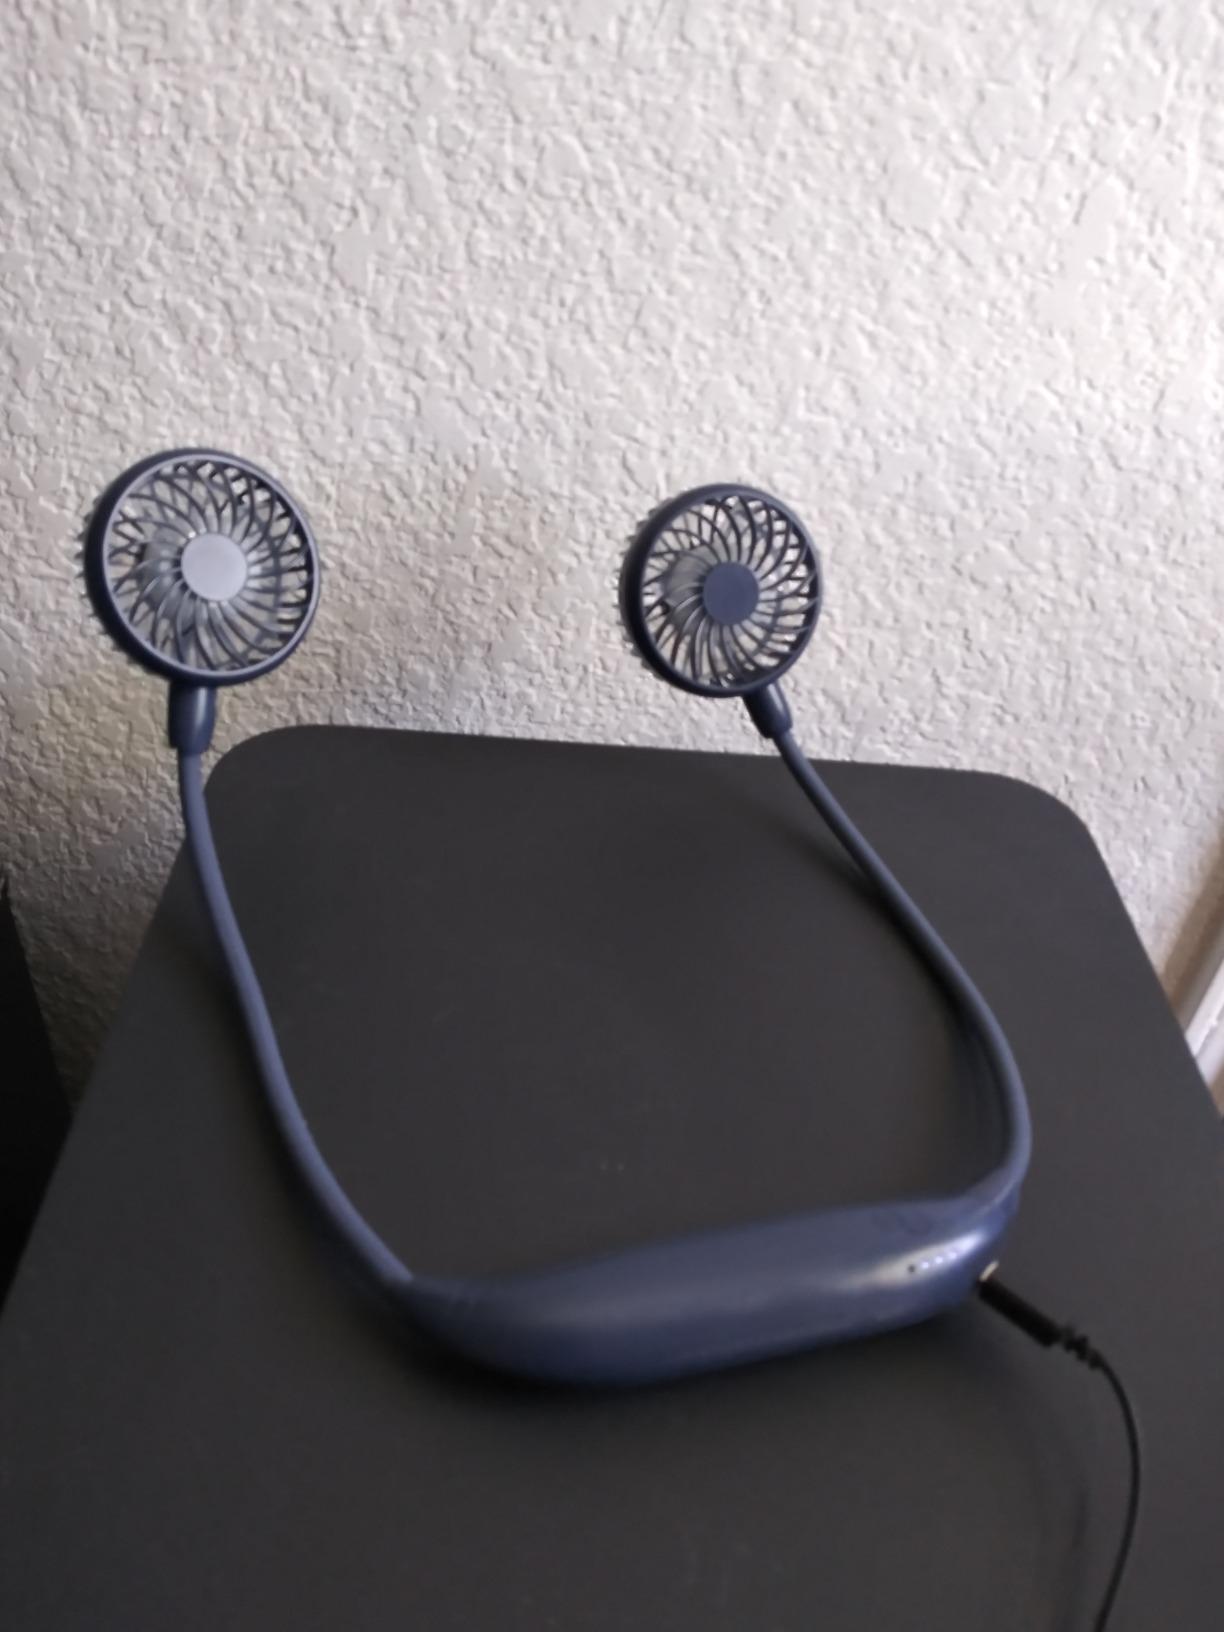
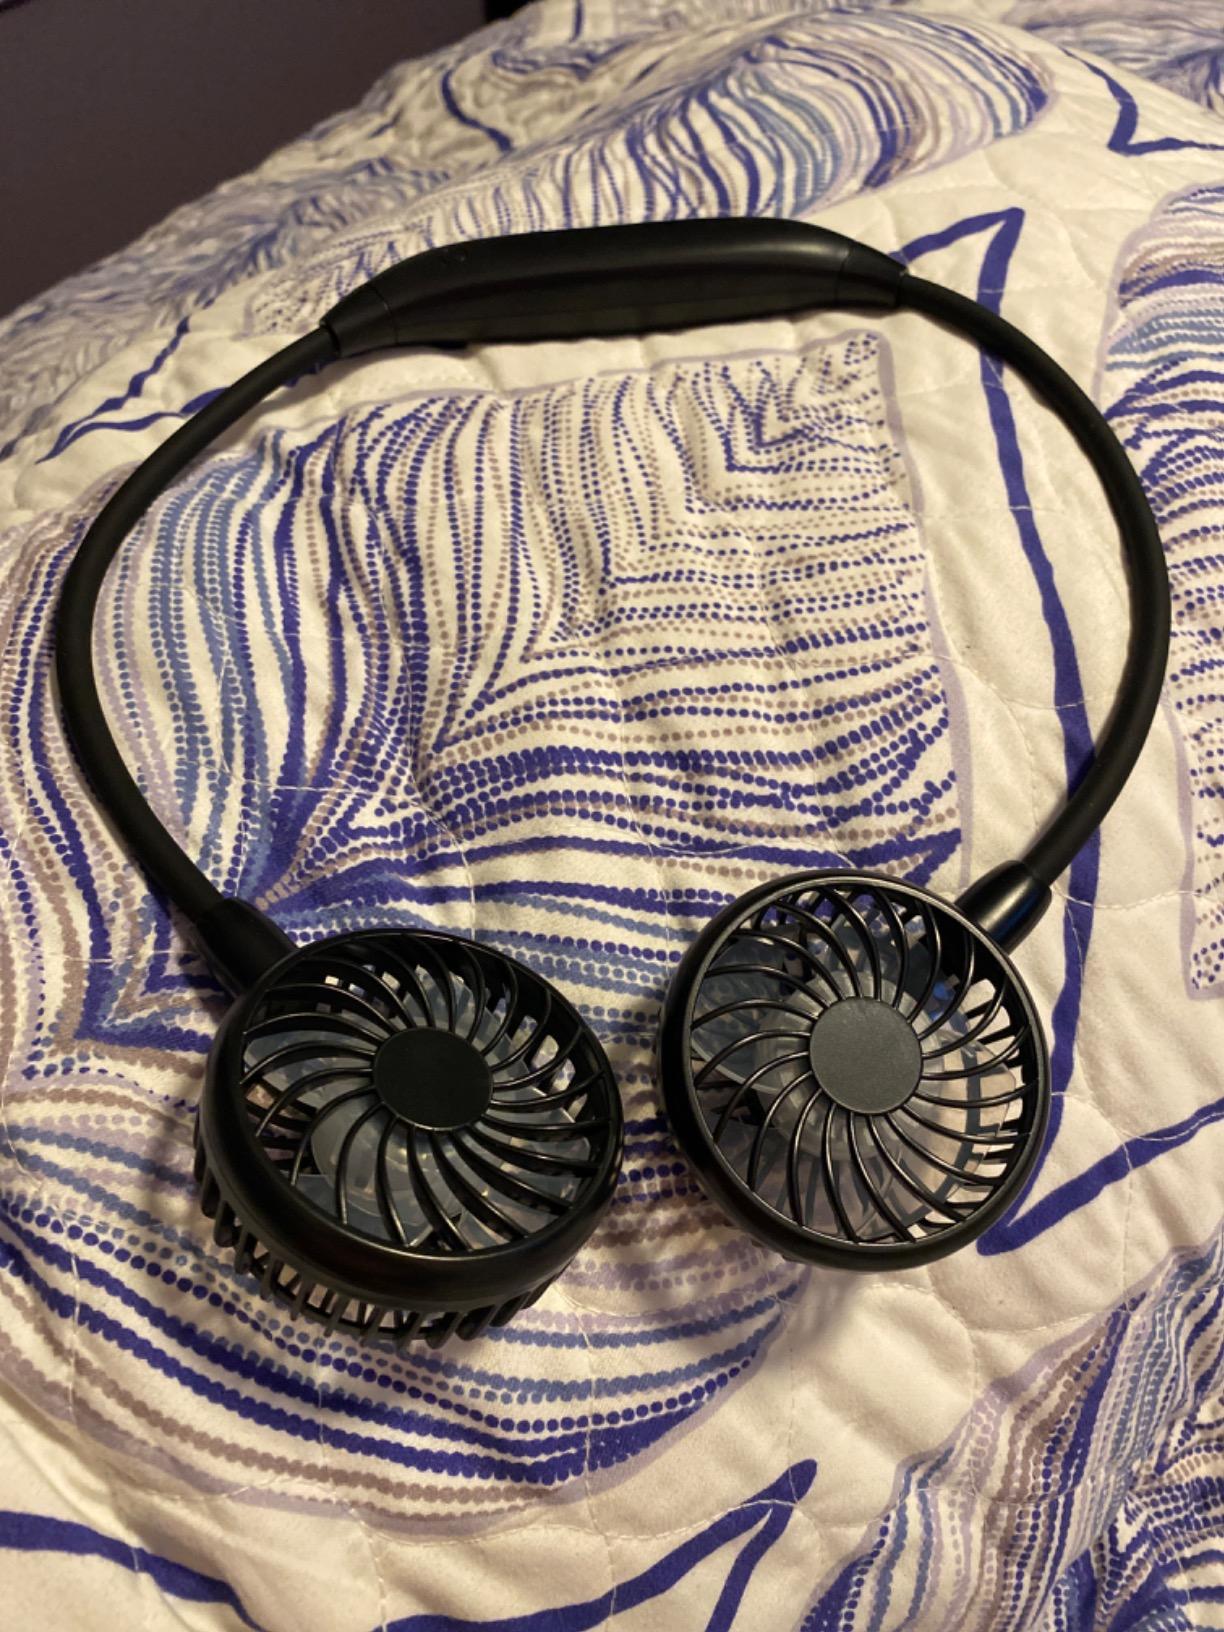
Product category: fan
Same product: no